Beijing

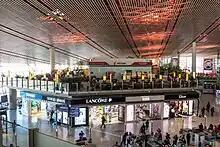
Terminal 3 of the Beijing Capital International Airport

In 1289, John of Montecorvino came to Beijing as a Franciscan missionary with the order from the Pope. After meeting and receiving the support of Kublai Khan in 1293, he built the first Catholic church in Beijing in 1305. The Chinese Patriotic Catholic Association (CPCA), based in Houhai is the government oversight body for Catholics in mainland China. Notable Catholic churches in Beijing include: